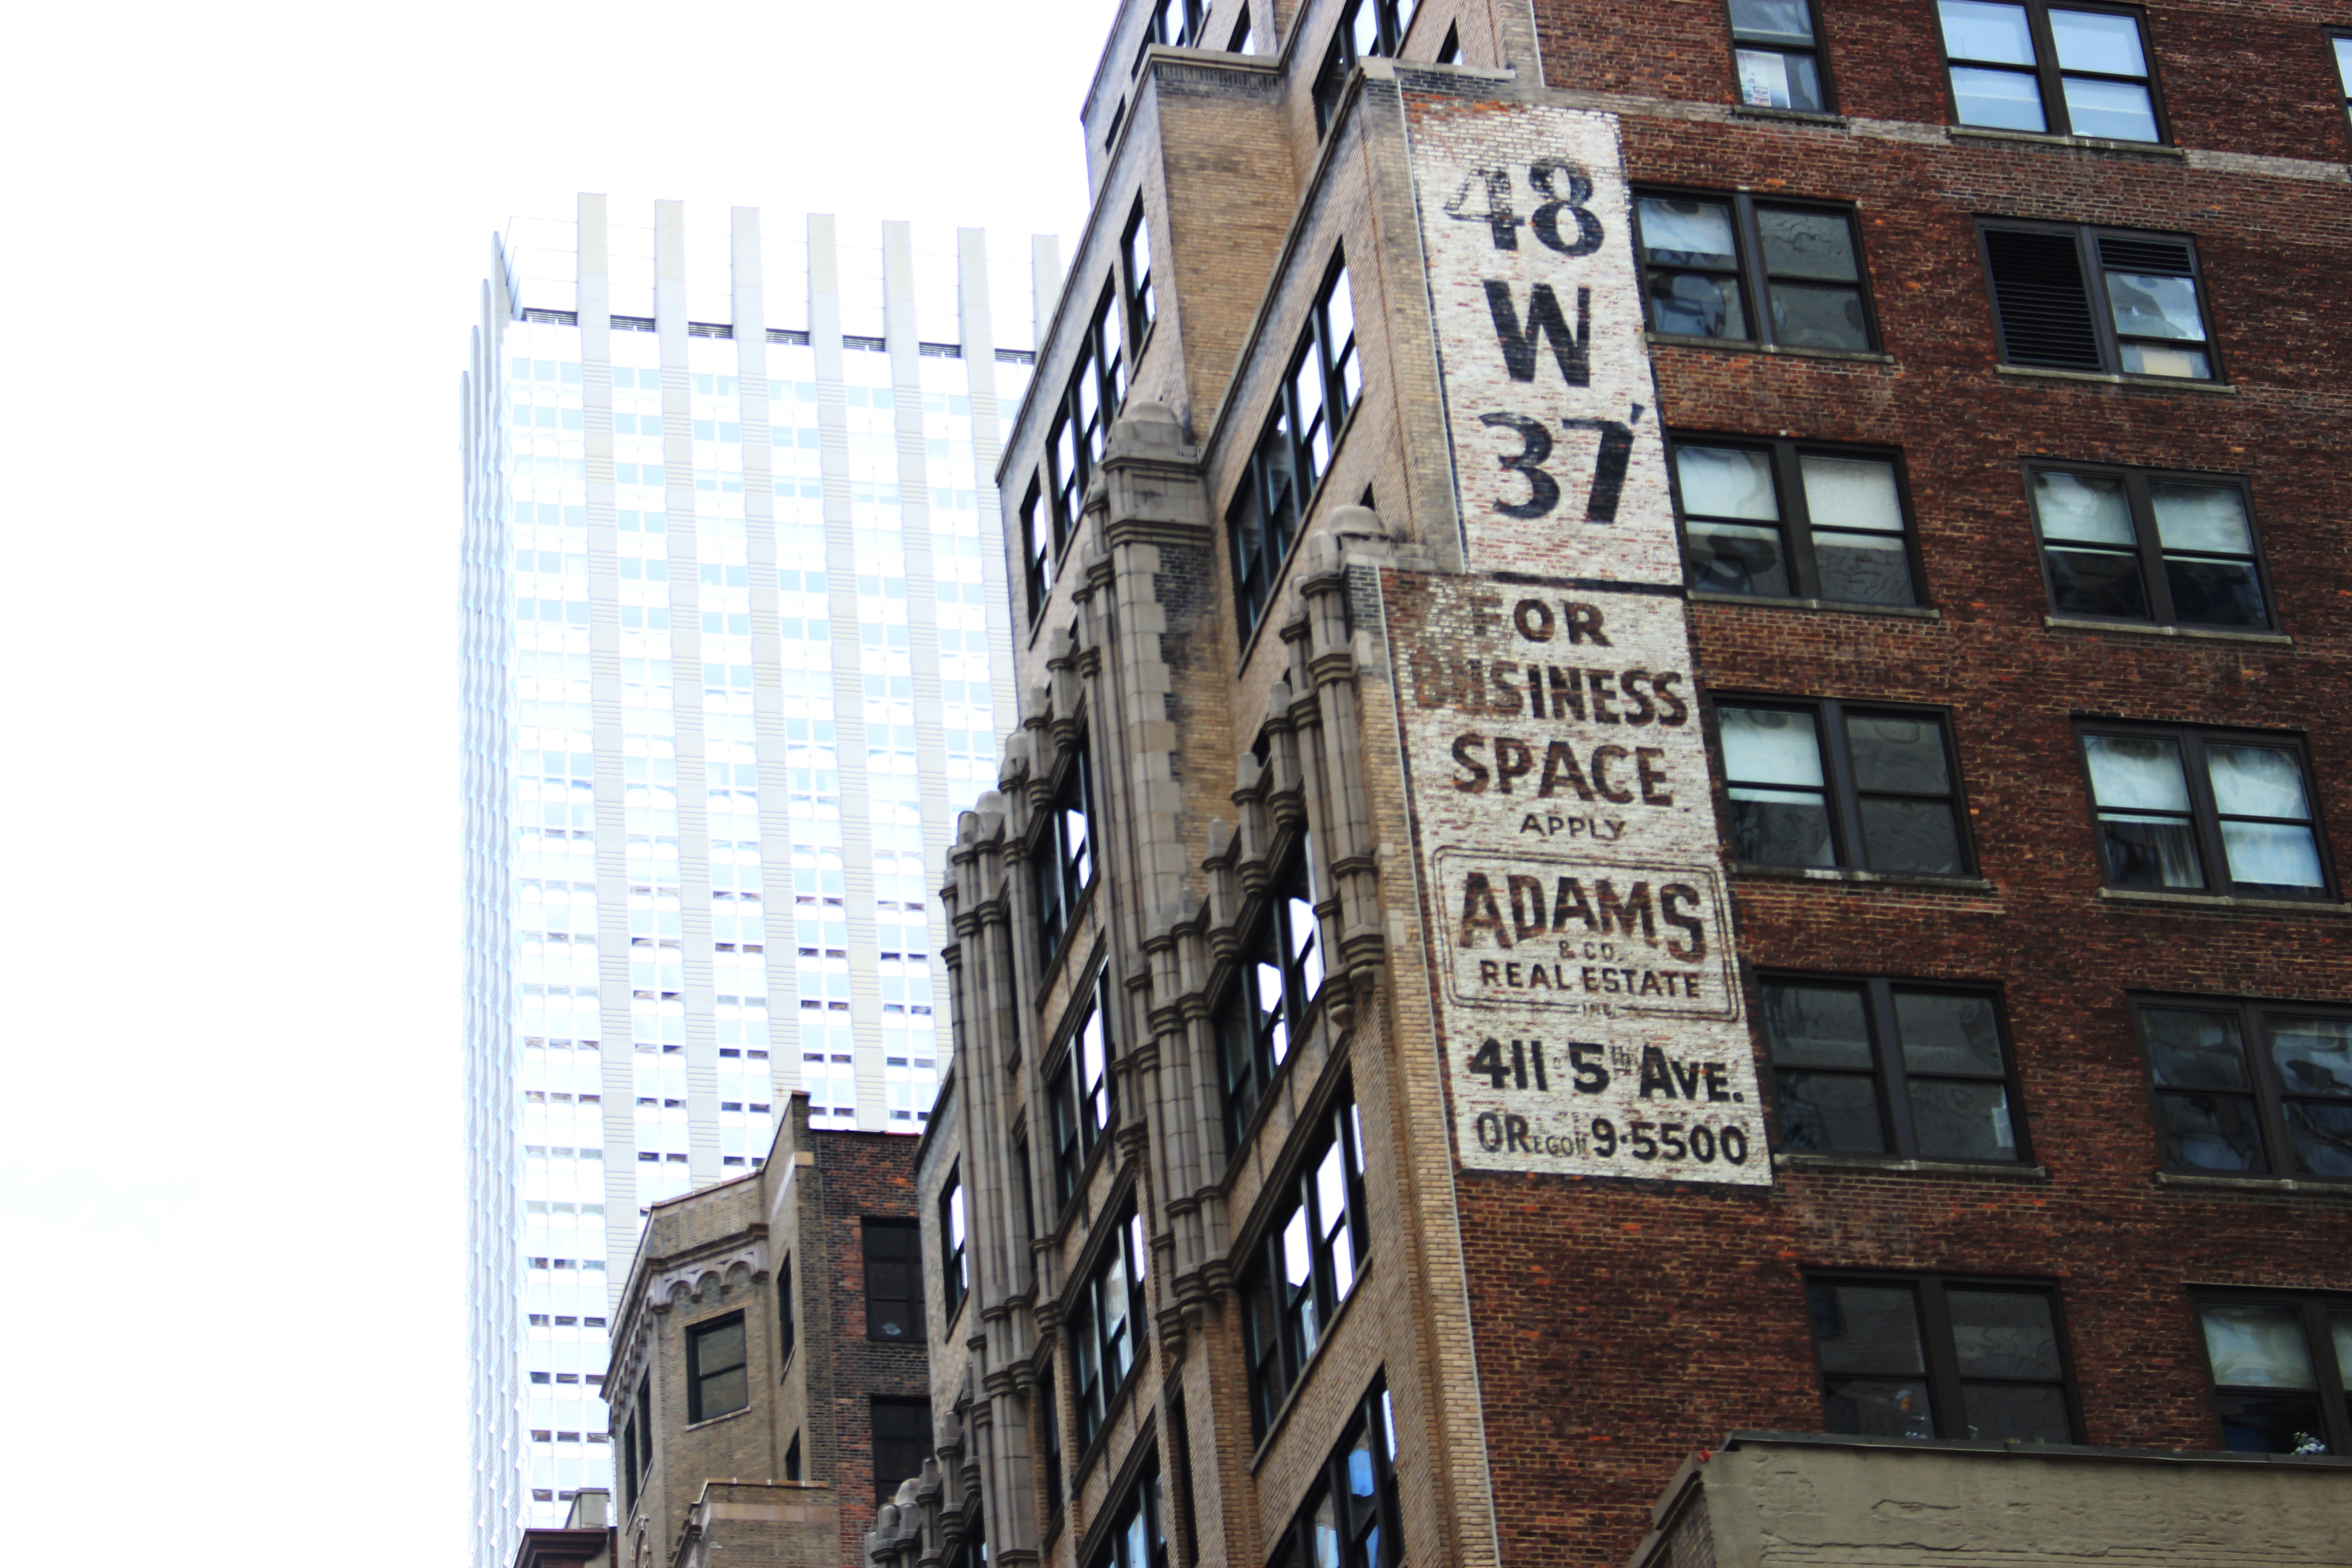
architecture, skyscraper, wall, downtown, facade, tower block, neighbourhood, urban area